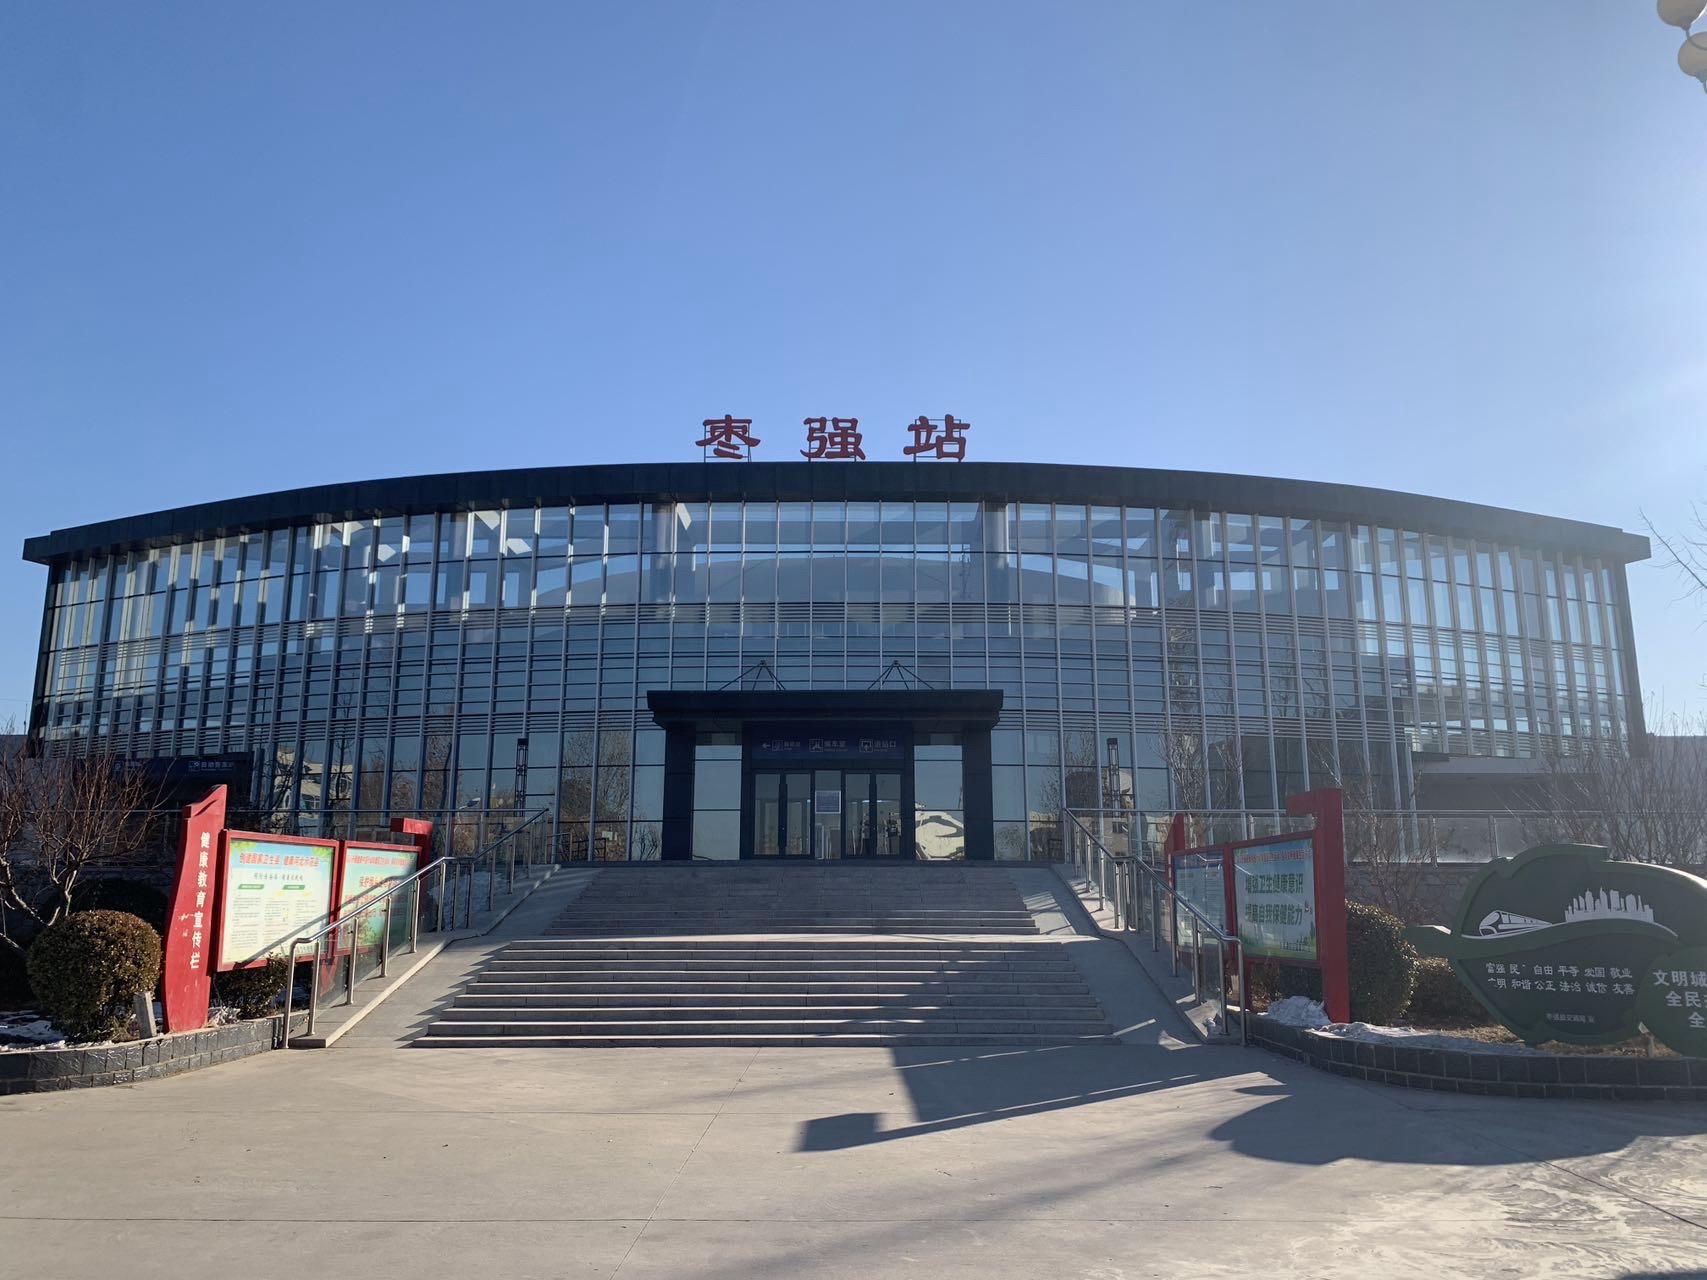
地标名称：枣强站
所在城市：衡水市·枣强县